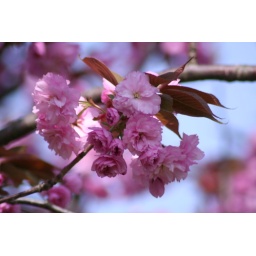
Cherry tree in flower